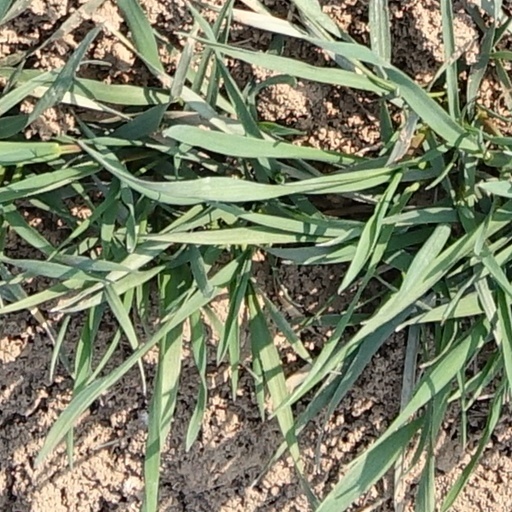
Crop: wheat